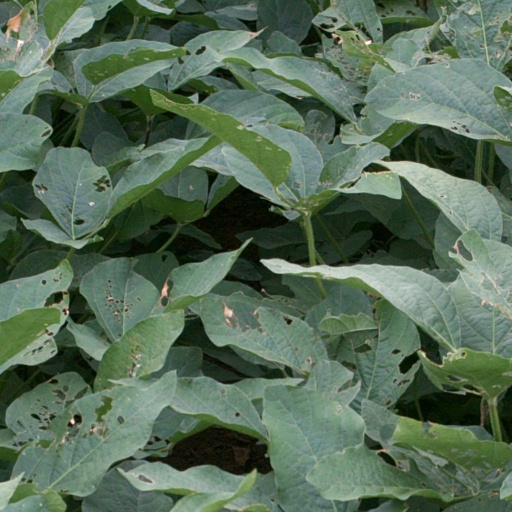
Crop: soybean